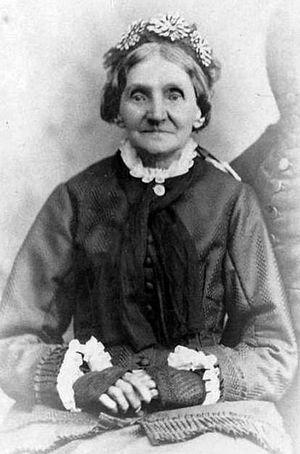
La Société de secours est une organisation philanthropique et éducative, une organisation officielle de l’Église de Jésus-Christ des saints des derniers jours fondée en 1842 à Nauvoo, Illinois, États-Unis.